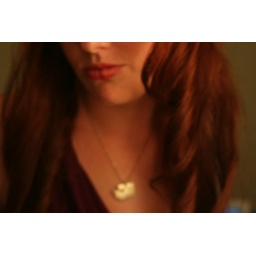
&amp;quot;the face that you saw in the door isn't looking at you anymore.&amp;quot; (beach house)